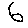
Label: 6